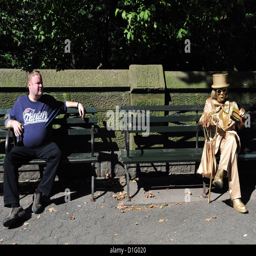
people sit on a bench